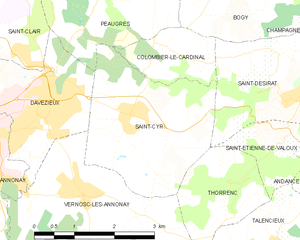
Carte des communes françaises: Saint-Cyr